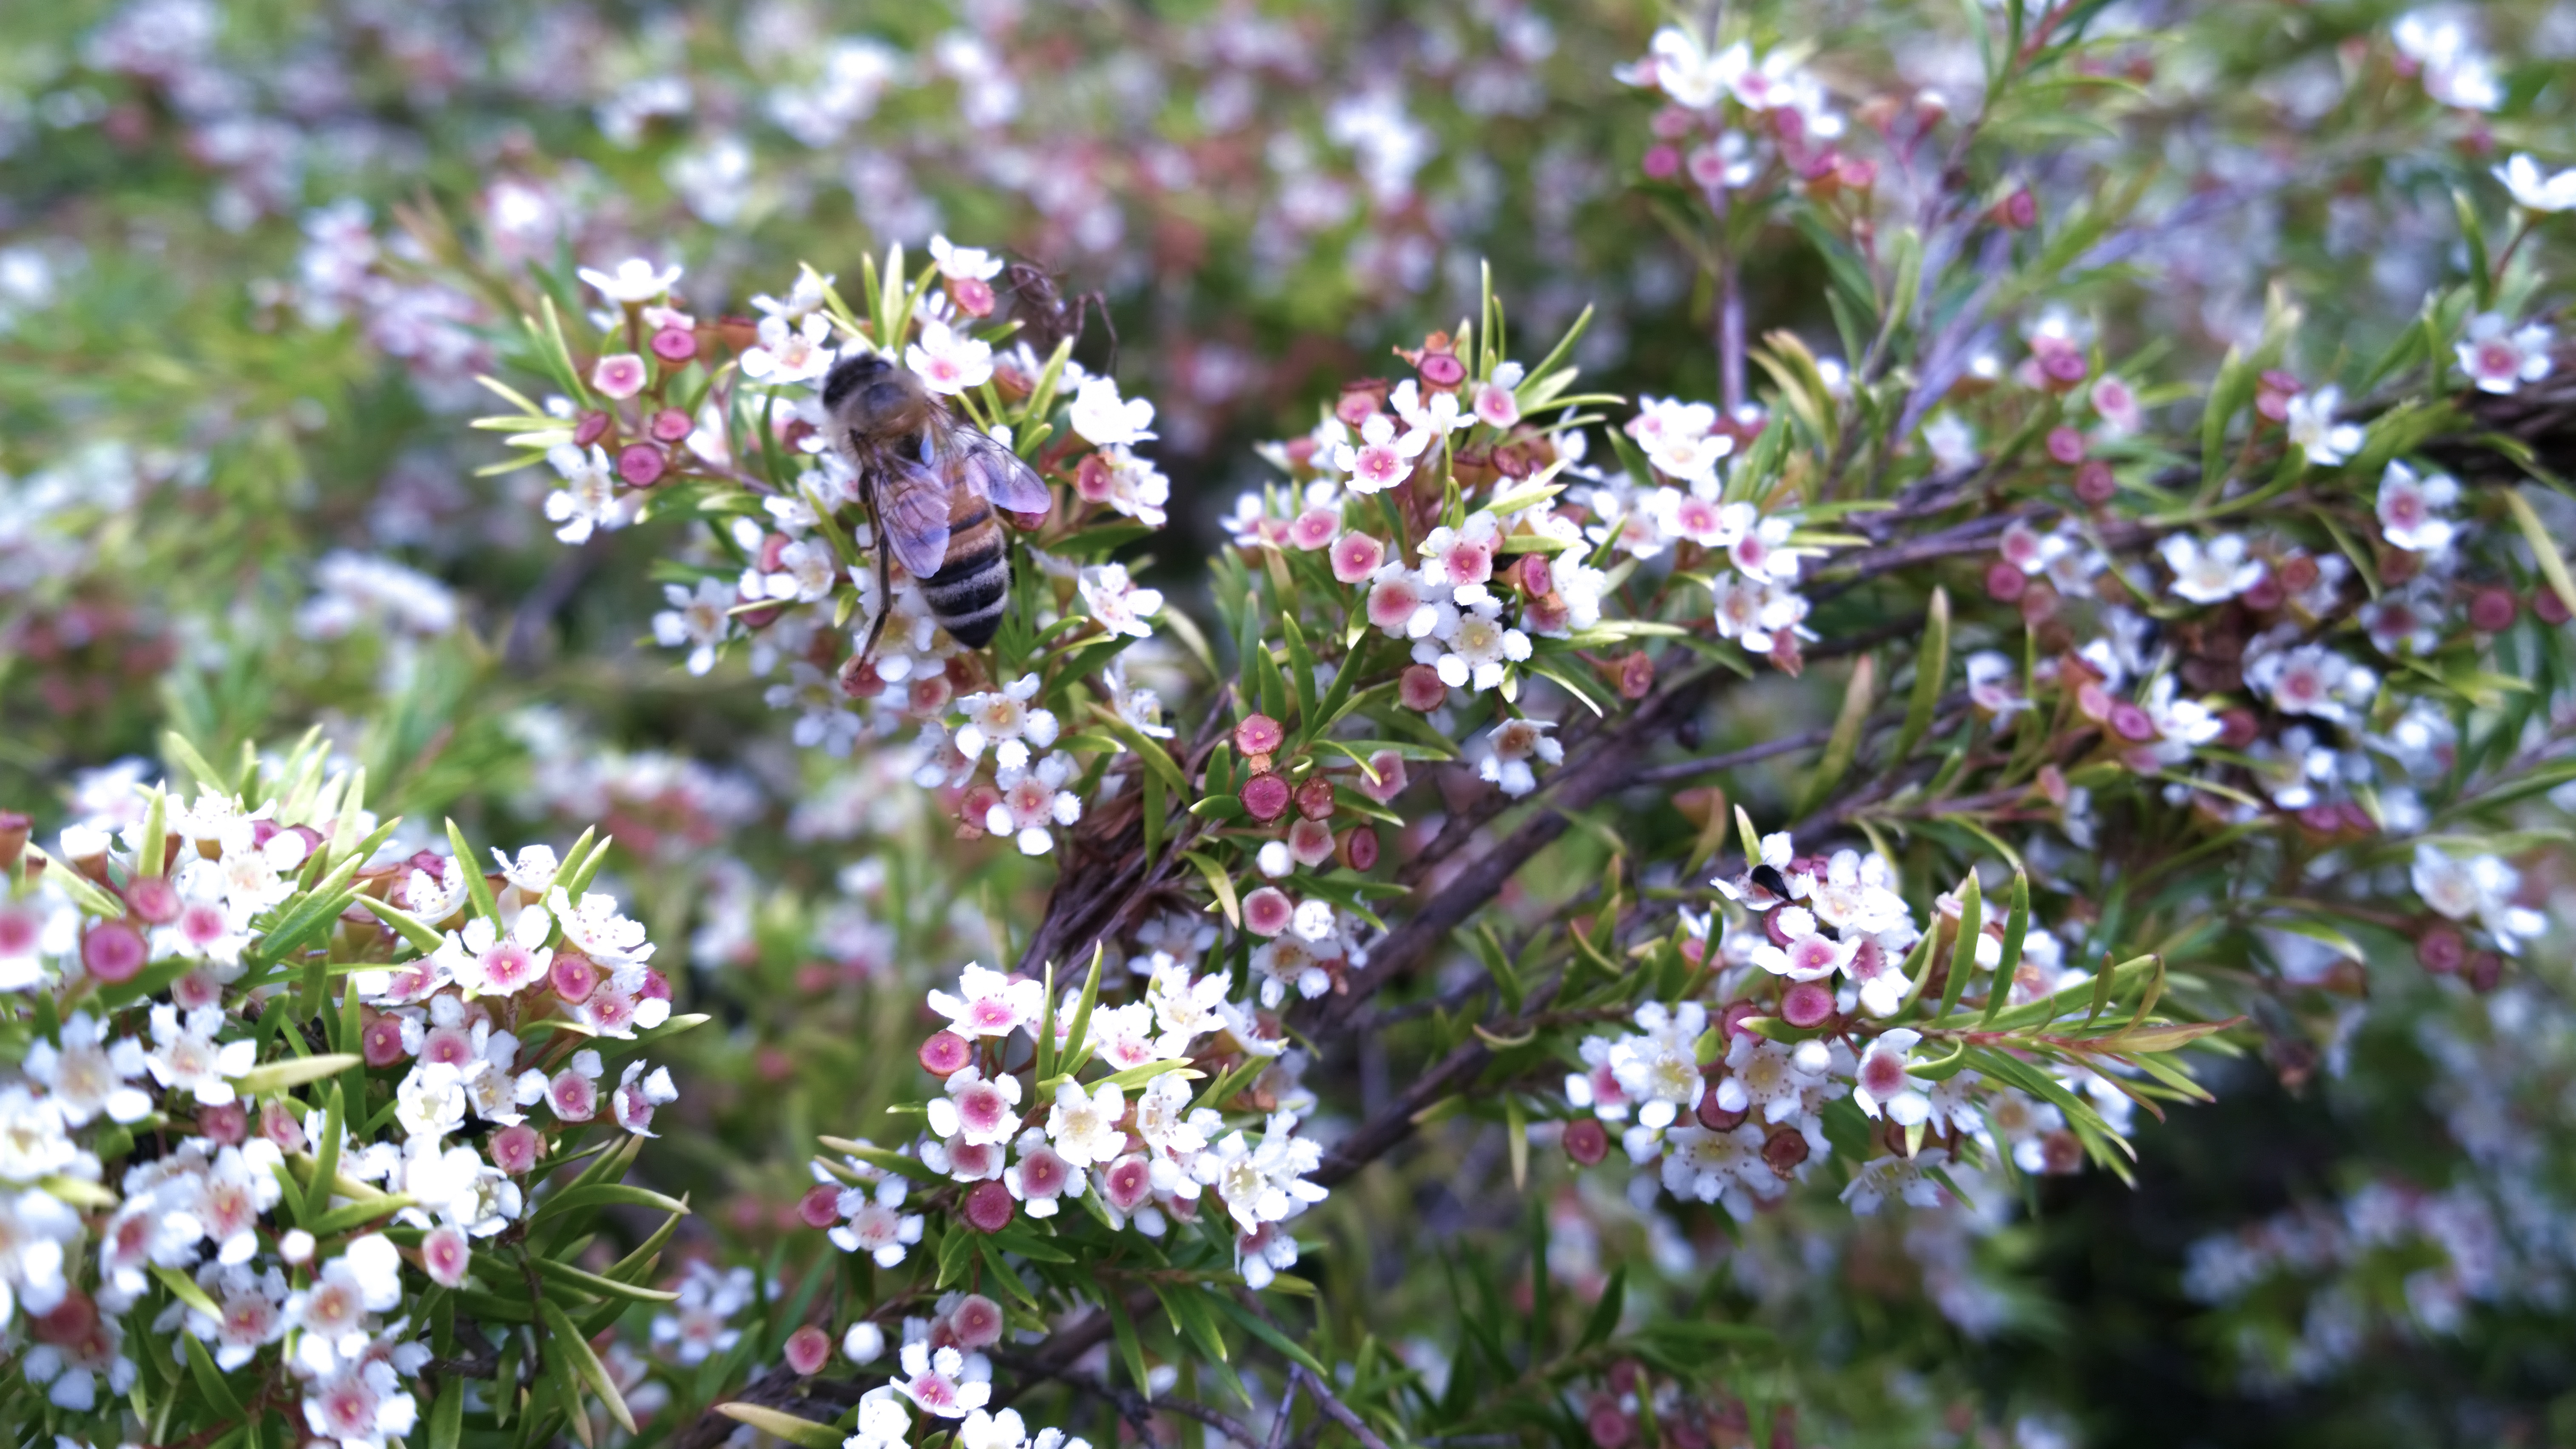
branch, blossom, plant, flower, herb, produce, botany, flora, wildflower, shrub, lilac, flowering plant, land plant, breckland thyme